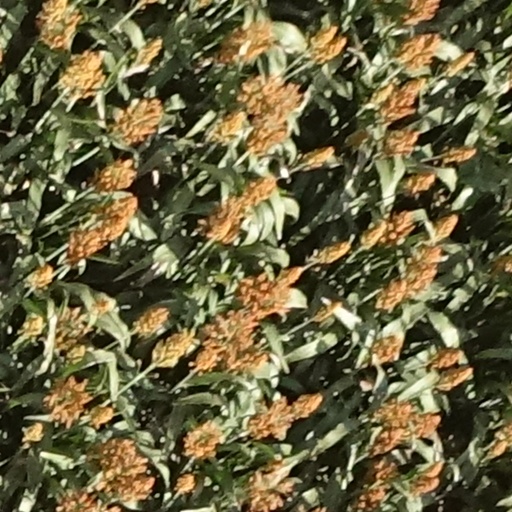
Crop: sorghum